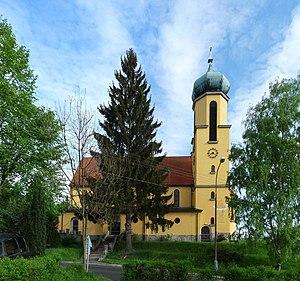
Větřní est une commune du district de Český Krumlov, dans la région de Bohême-du-Sud, en République tchèque. Sa population s'élevait à 3 866 habitants en 2020.